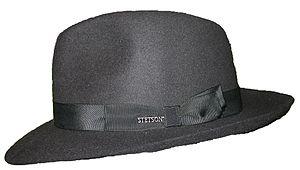
Cette page propose une liste de couvre-chefs par ordre alphabétique.